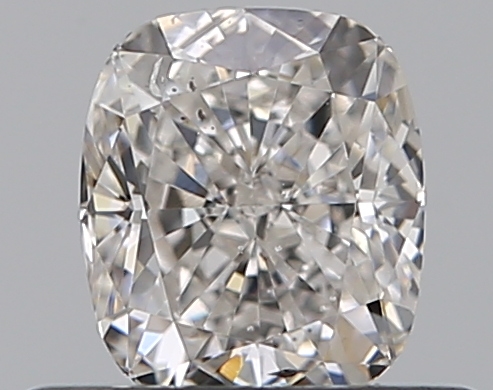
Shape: cushion
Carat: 0.51
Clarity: SI1
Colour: G
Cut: EX
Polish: EX
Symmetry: VG
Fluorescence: N
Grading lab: GIA
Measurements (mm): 4.88 x 4.22 x 2.93